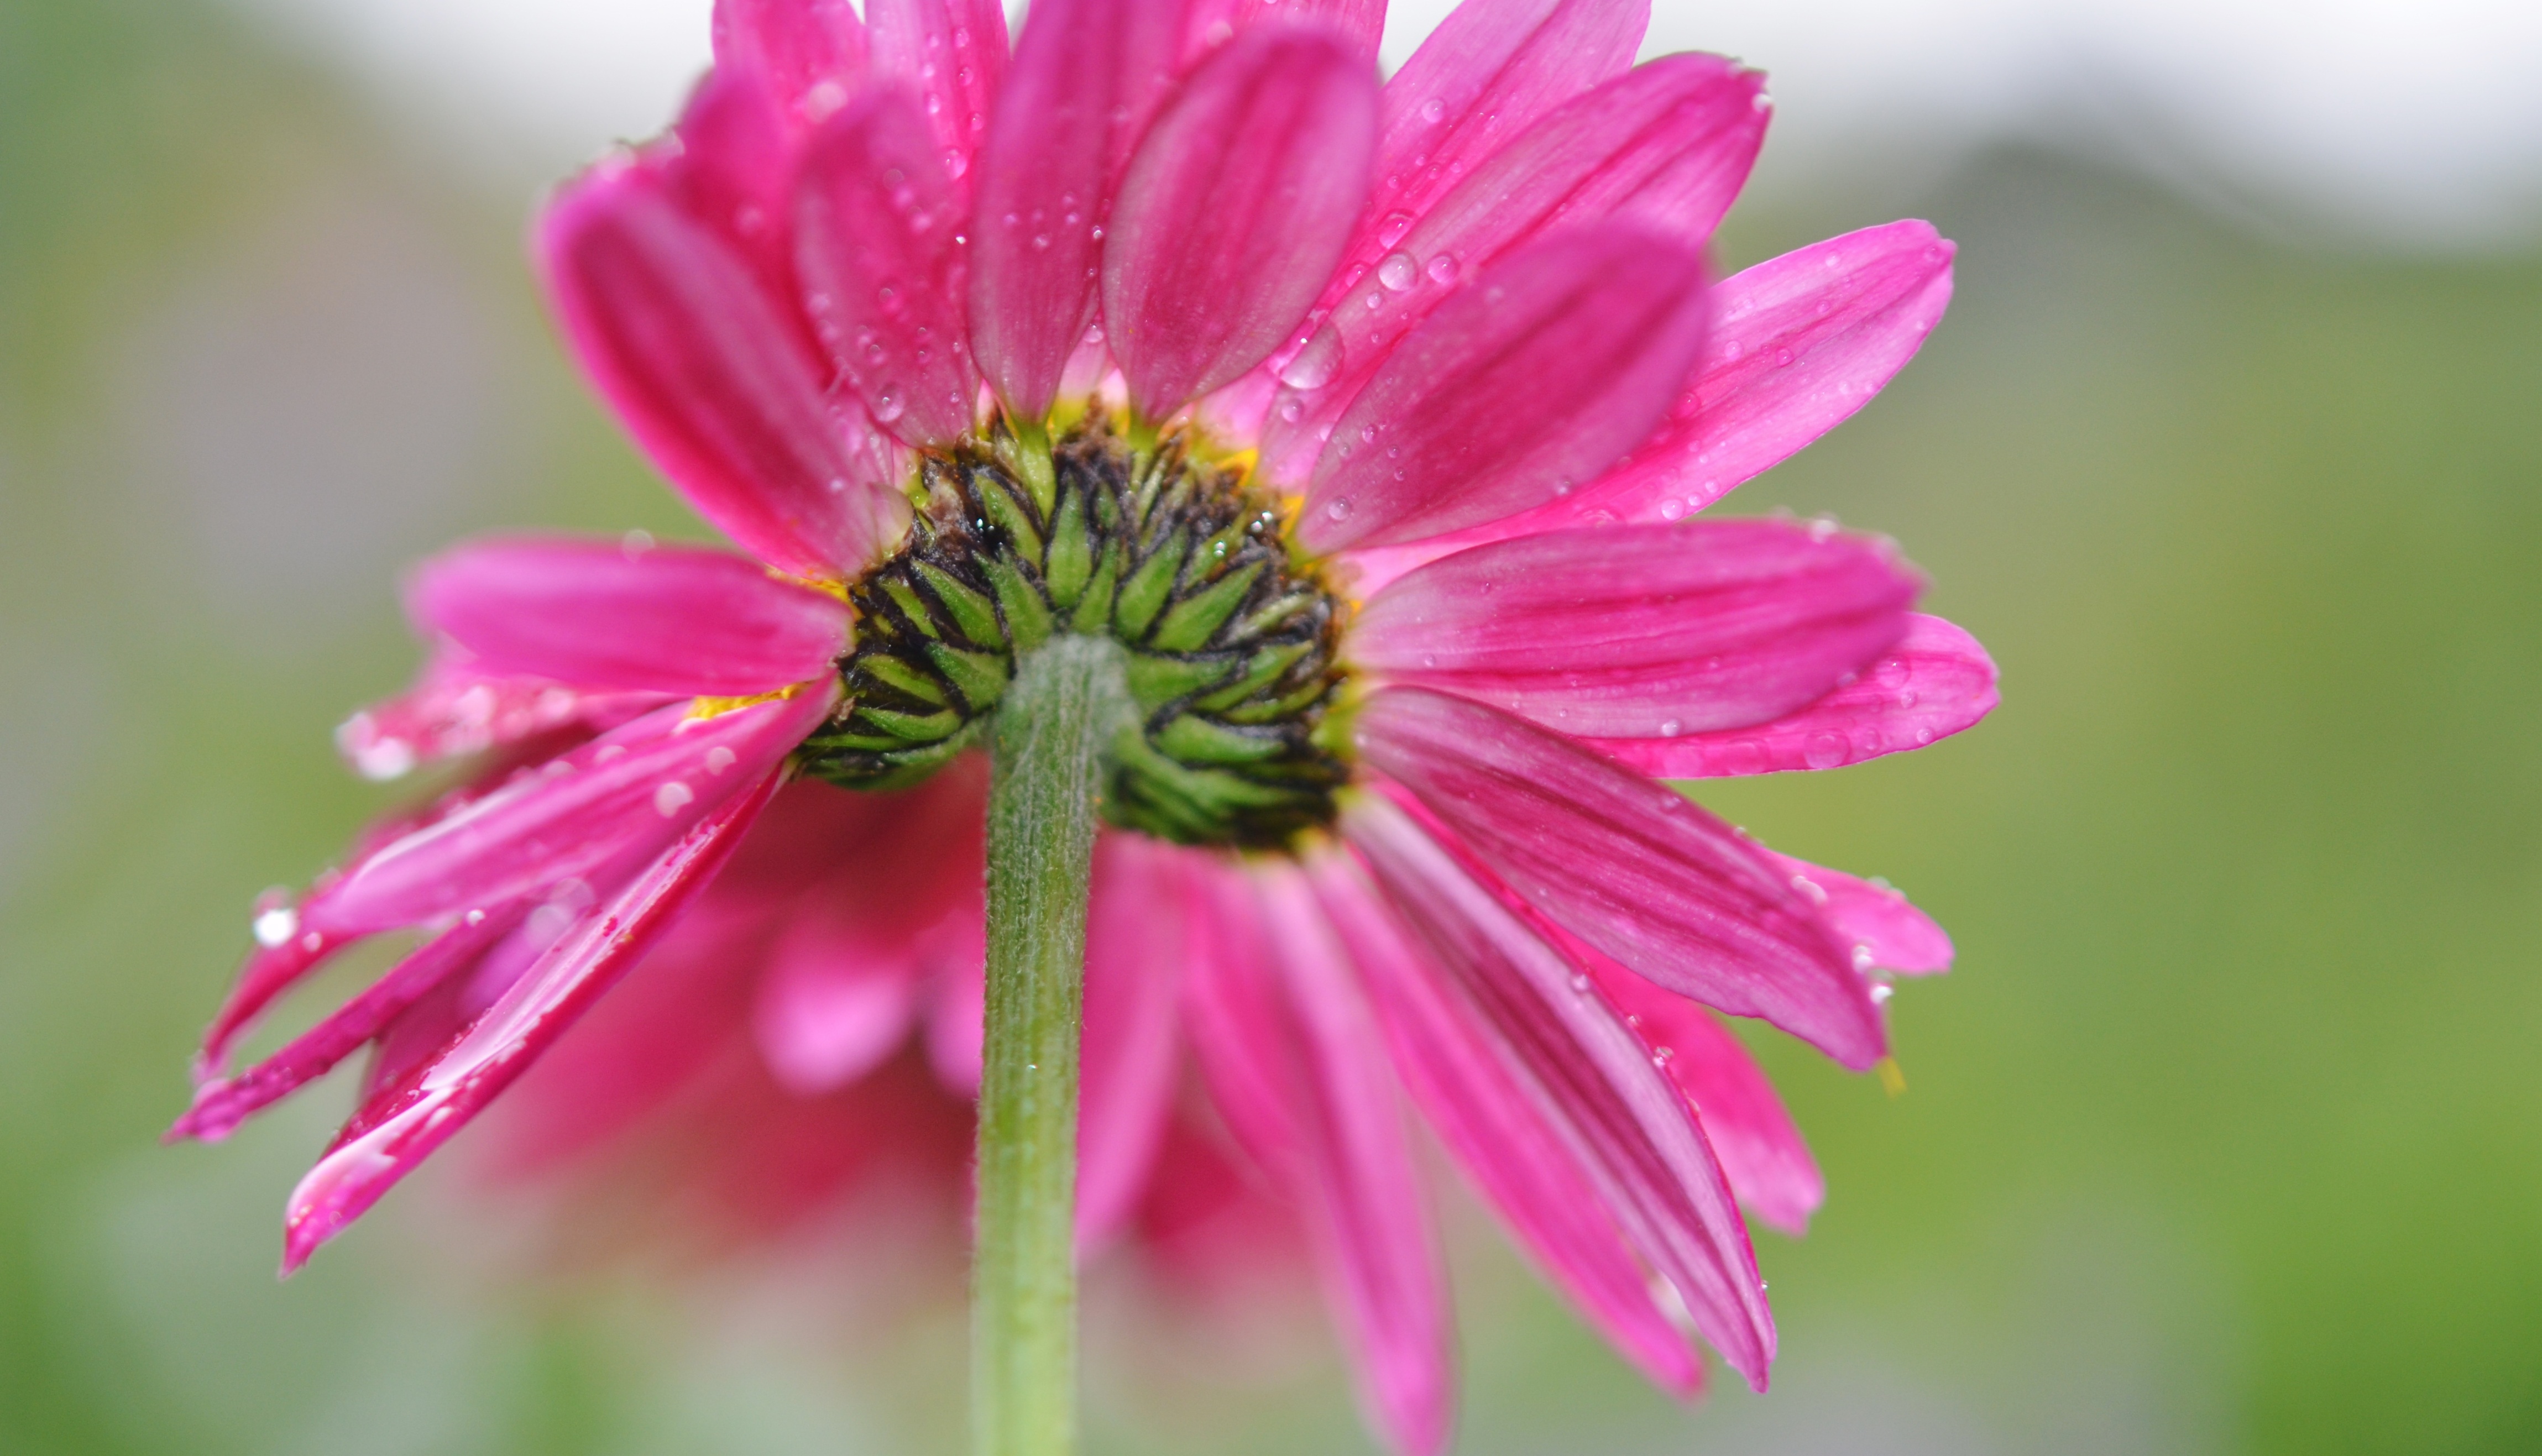
nature, grass, blossom, plant, white, photography, flower, petal, bloom, summer, floral, daisy, spring, green, macro, natural, botany, yellow, garden, pink, flora, season, botanical, wildflower, close up, macro photography, flowering plant, daisy family, annual plant, plant stem, land plant, garden cosmos